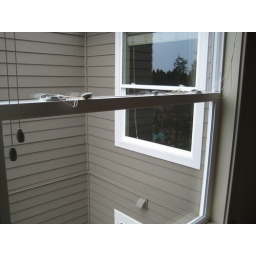
Master bedroom window. Would need window treatment, however the only shared wall is in the walk in closet.